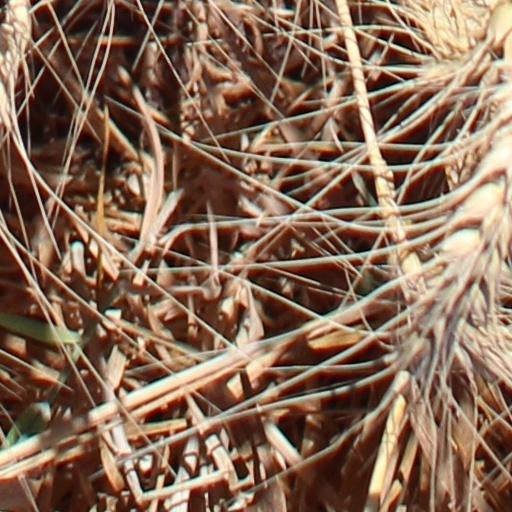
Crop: wheat